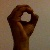
The image shows a hand gesture representing the letter 'O' in Indian Sign Language.